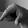
ASL letter: Q